List of screw drives

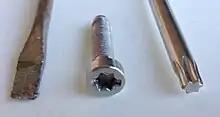
Example of a combination drive system. At center, a Torx T25/slot Dual Drive screw; at left, a flat-blade screwdriver; at right, a T25 screwdriver. The screw will accept either screwdriver.

"Torx Paralobe" is a further improvement over Torx Plus, claiming 50% increased drive system torque over Torx and 20% over Torx Plus.